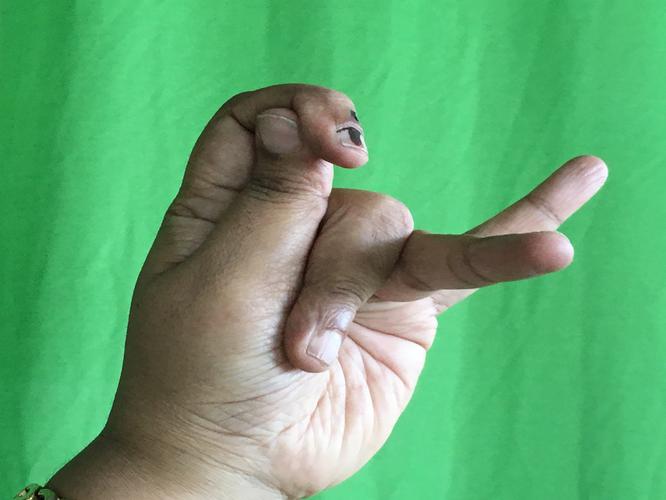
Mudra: Katakamukha_3
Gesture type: single_hand